Miao people

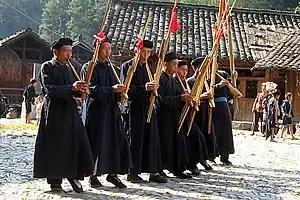
Miao musicians from the Langde Miao Ethnic Village, Guizhou.

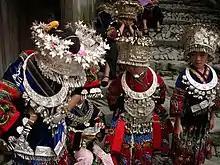
Miao girls also from Lang De, Guizhou, awaiting their turn to perform.

Miao is a word used in modern China to designate a category of ethnic minority groups living in southern China and Mainland Southeast Asia. The Miao are officially one of the largest ethnic minority groups with more than 56 official ethnicities and dialects. The Miao live primarily in the mountains of southern China encompassing the provinces of Guizhou, Yunnan, Sichuan, Hubei, Hunan, Guangxi, Guangdong, and Hainan. Some sub-groups of the Miao, most notably the Hmong people, migrated out of China into Southeast Asia (Myanmar, Northern Vietnam, Laos, and Thailand). Following the communist takeover of Laos in 1975, a large group of Hmong refugees resettled in several Western nations, mainly in the United States, France, and Australia.